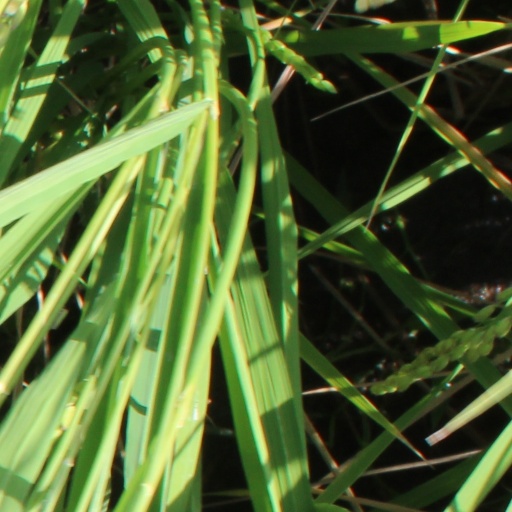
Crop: rice